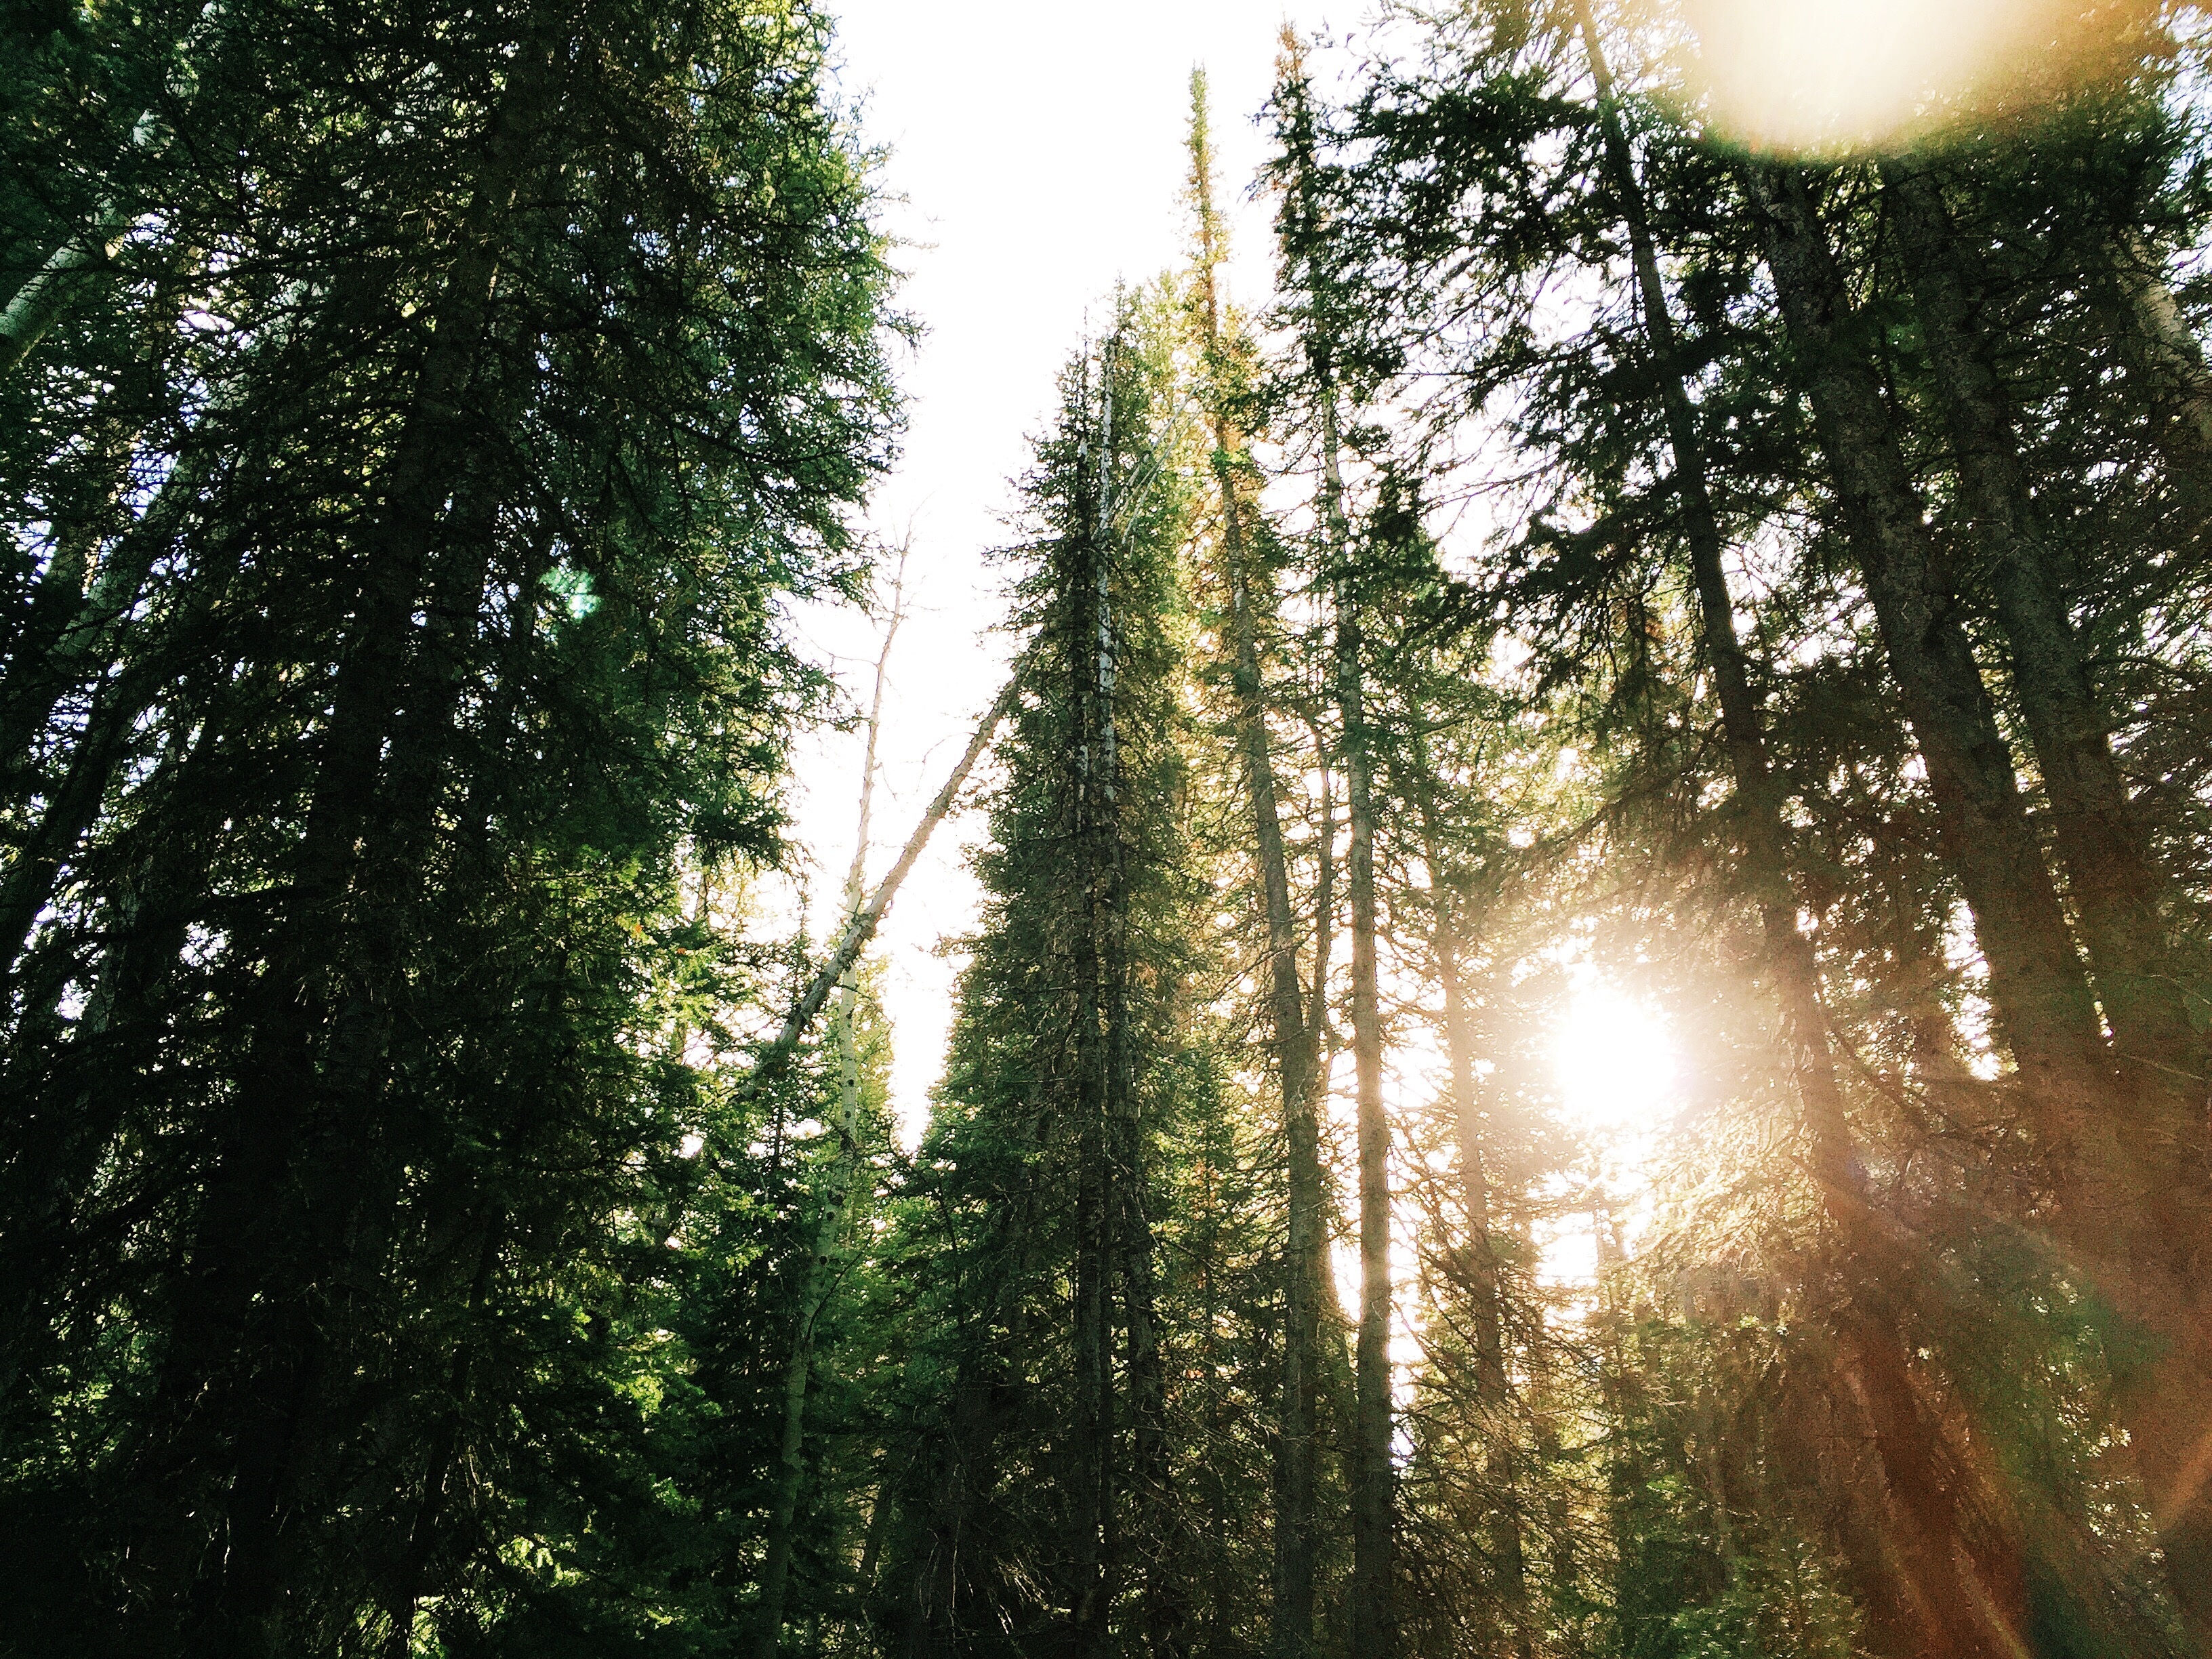
tree, nature, forest, branch, light, plant, sunlight, morning, jungle, evergreen, camping, flare, spruce, rainforest, woodland, habitat, ecosystem, biome, old growth forest, natural environment, atmospheric phenomenon, woody plant, temperate coniferous forest